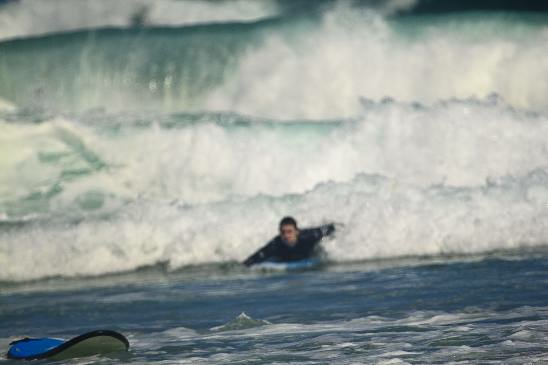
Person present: Yes